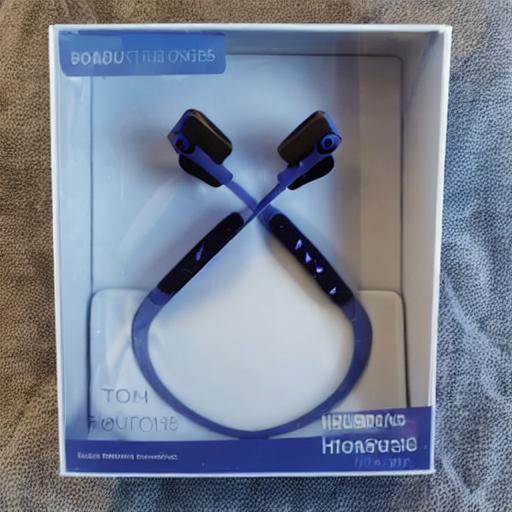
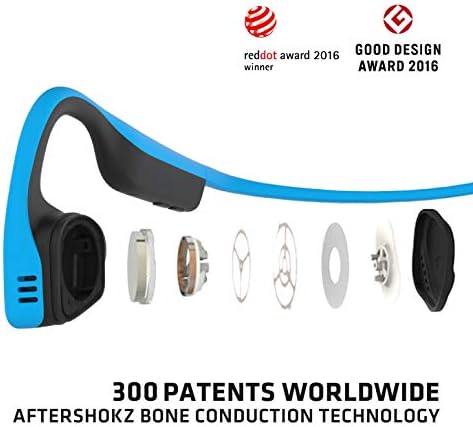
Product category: headphones
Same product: no